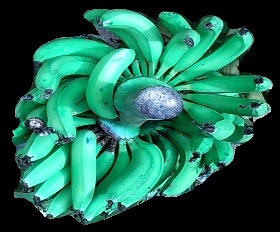
Variety: pachbale
Grade: grade3